Ian Gough

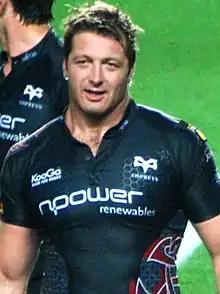

Ian Gough (born 10 November 1976) is a former Wales international rugby union rugby player. His usual position was lock forward. He made his debut for the Wales national rugby union team against South Africa in 1998, and was a regular thereafter, including playing in the 2006 Six Nations Championship, and the mid year series against Argentina. He also played within the Irish under-19 international team.